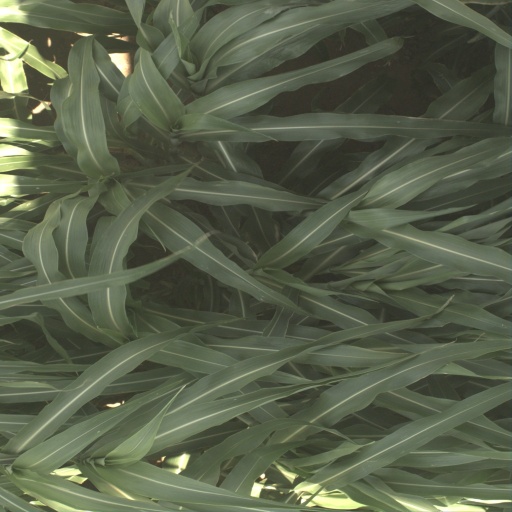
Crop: sorghum